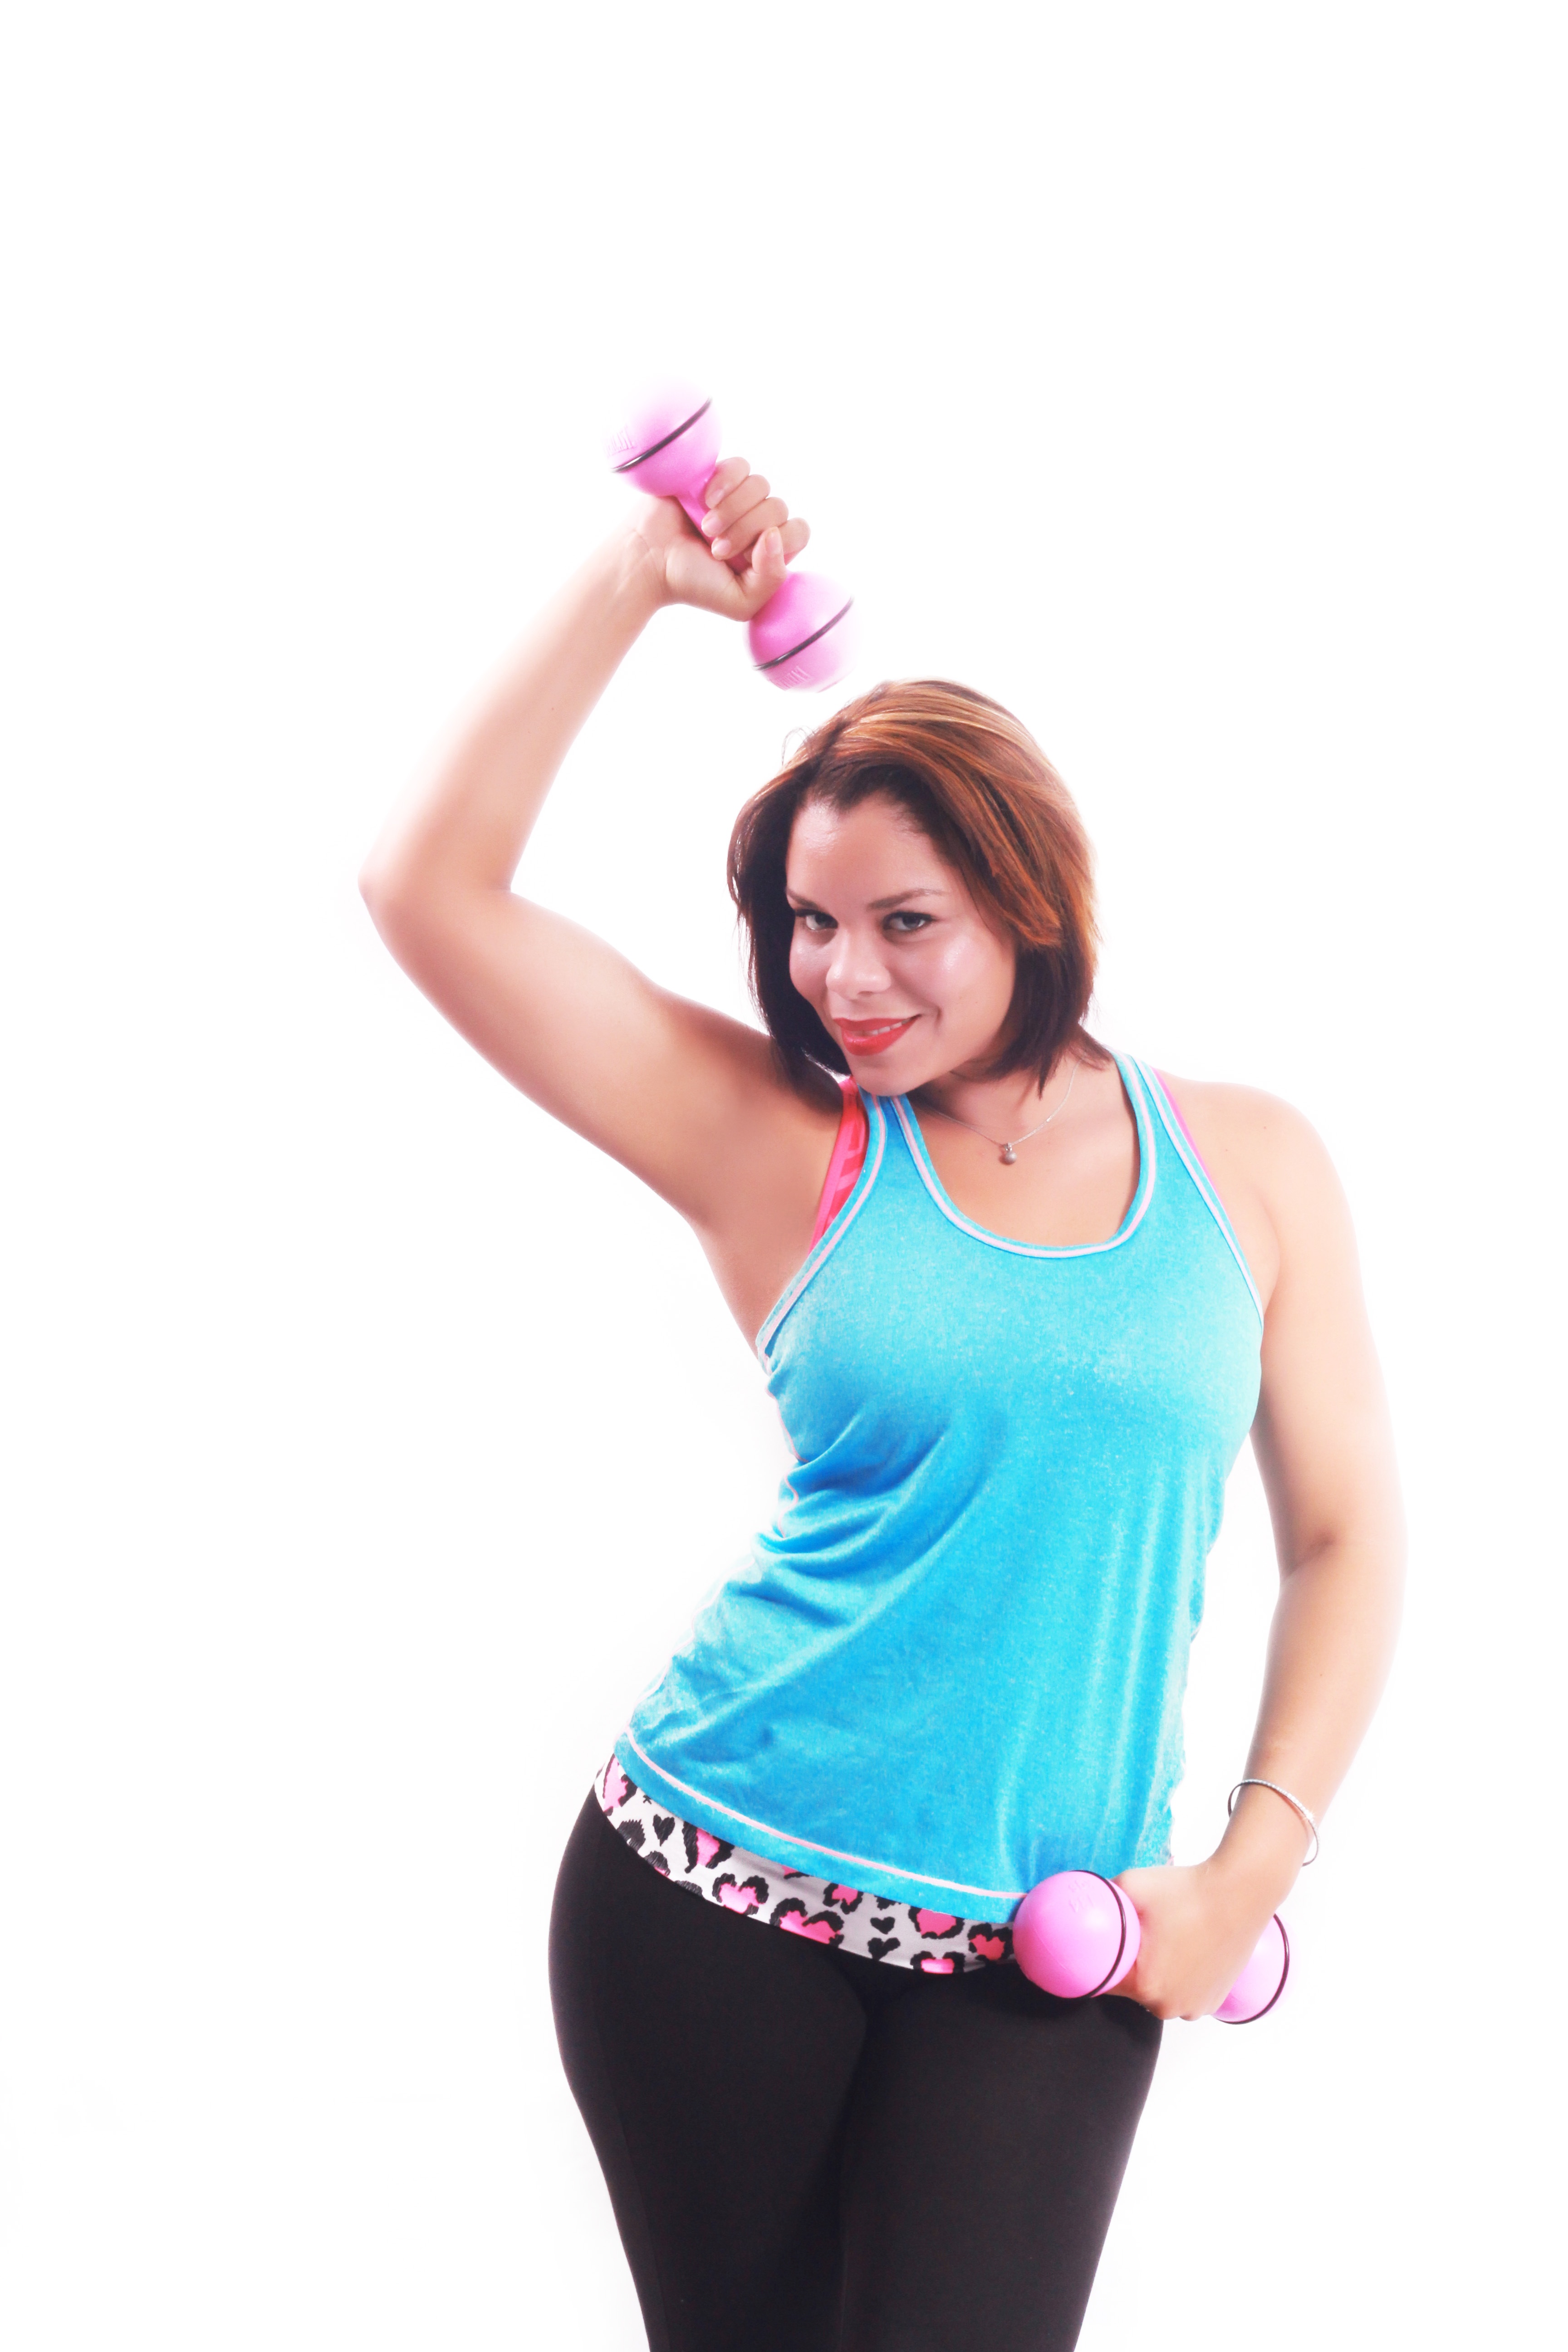
hand, girl, white, round, model, finger, athletic, color, money, blue, freedom, clothing, yellow, pink, arm, gym, human body, figure, gold, women, sports, silver, hot, weights, dumbbell, currency, beauty, beautiful, argentina, pretty, magenta, strong, dominican republic, attractive, athlete, coins, brightness, erotic, abdomen, photo shoot, blue and white, weight training, obverse, undergarment, active undergarment